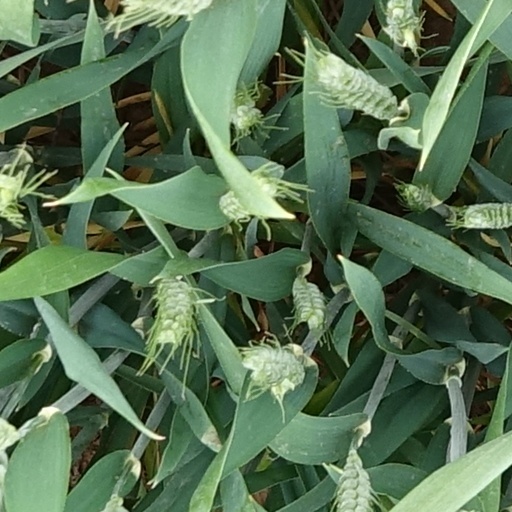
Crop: wheat